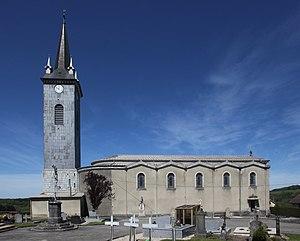
Église d'Arc-sous-Montenot (Doubs).
Cet article recense les immeubles protégés au titre des monuments historiques en 2018, en France.
Cet article recense les monuments historiques du Doubs, à l'exclusion de ceux de Besançon et Montbéliard qui font l'objet de deux articles séparés.
Arc-sous-Montenot est une commune française située dans le département du Doubs, en région Bourgogne-Franche-Comté.